Colwell, Iowa

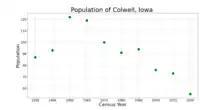
The population of Colwell, Iowa from US census data

As of the census of 2020, there were 55 people, 24 households, and 20 families residing in the city. The population density was 333.2 inhabitants per square mile (128.7/km). There were 25 housing units at an average density of 151.5 per square mile (58.5/km). The racial makeup of the city was 100.0% White, 0.0% Black or African American, 0.0% Native American, 0.0% Asian, 0.0% Pacific Islander, 0.0% from other races and 0.0% from two or more races. Hispanic or Latino persons of any race comprised 0.0% of the population.